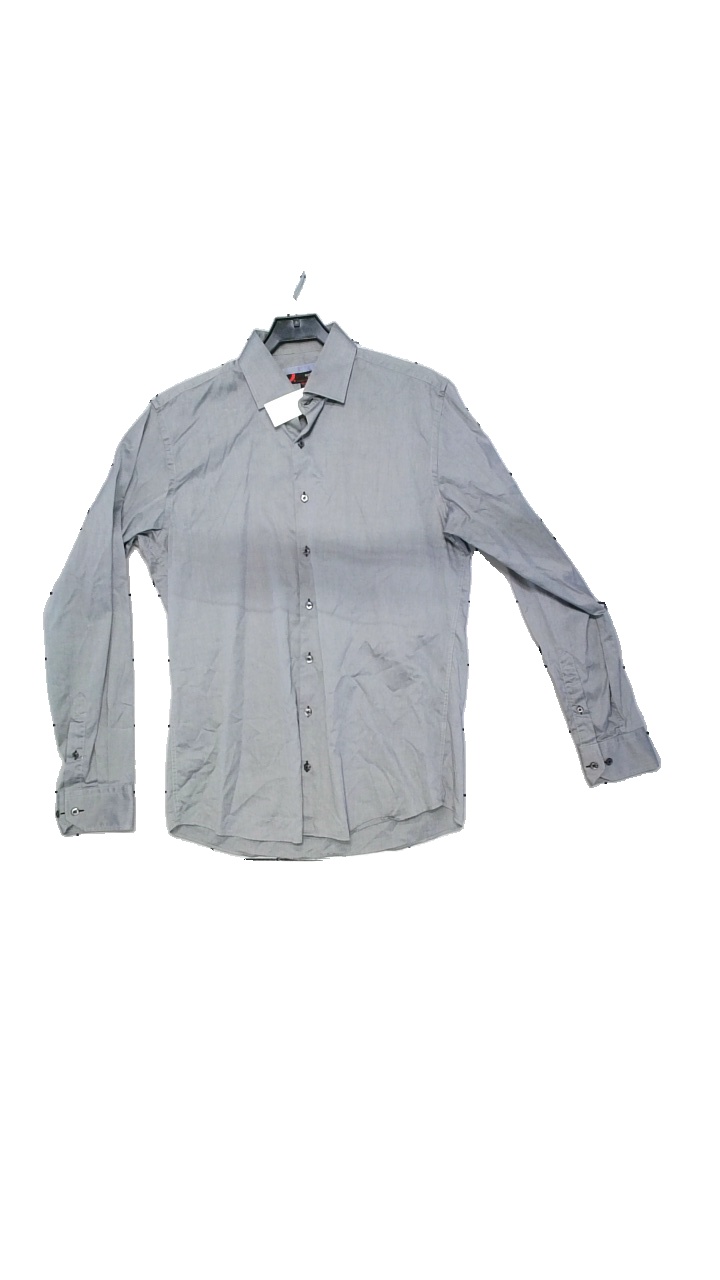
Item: Shirt (Men)
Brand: Dressman
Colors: Grey
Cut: Regular
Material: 100% cotton
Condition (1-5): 5
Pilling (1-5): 3
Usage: Reuse
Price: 50-100